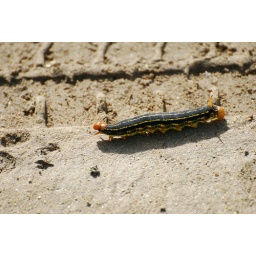
There were TONS of these large caterpillars roaming around the bike path. The birds were loving it. My shoes were not.